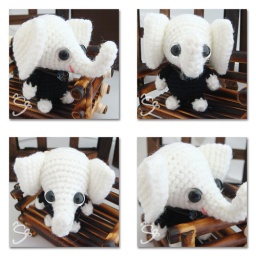
Eldo elephant in black shirt